United States Armed Forces

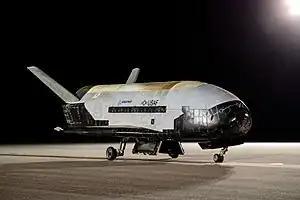
Boeing X-37B spaceplane after deorbiting and landing

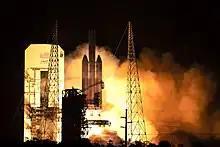
Delta IV Heavy launch for the NROL-44 mission

The Combat Air Force (CAF) comprises the majority of the Air Force's combat power, consisting of its fighter, bomber, intercontinental ballistic missile, and special operations forces.